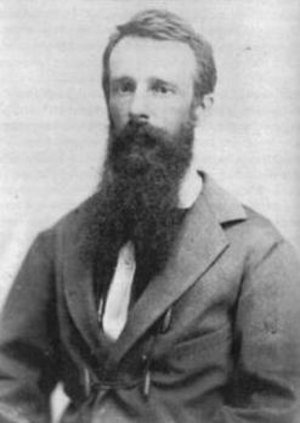
James J. Archer / Indsats i borgerkrigen
James J. Archer
Billede af James J. Archer (1817-1864).
James Jay Archer var en advokat og officer i De Forenede Staters hær under den Mexicansk-amerikanske krig. Senere var han general i Sydstaternes hær under den amerikanske borgerkrig. Da han blev taget til fange i Slaget ved Gettysburg var han den første general der var blevet fanget fra general Robert E. Lees Army of Northern Virginia.